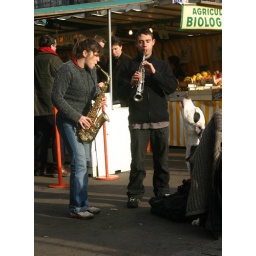
Farmer's market near the Bastille:  street performers with howling dog